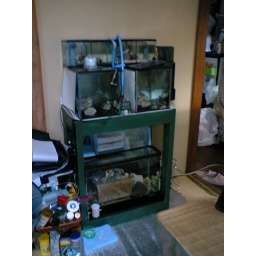
126litter of water in her house